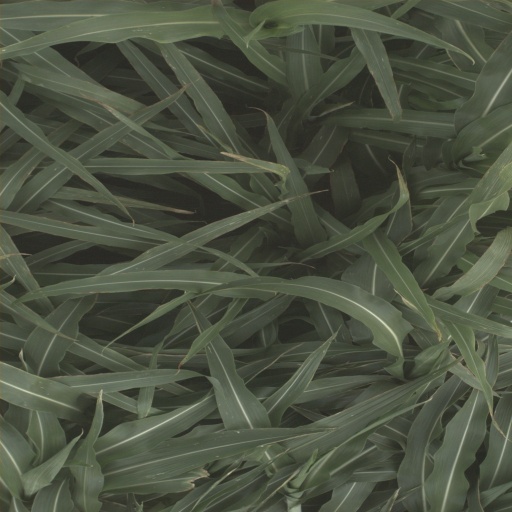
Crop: sorghum